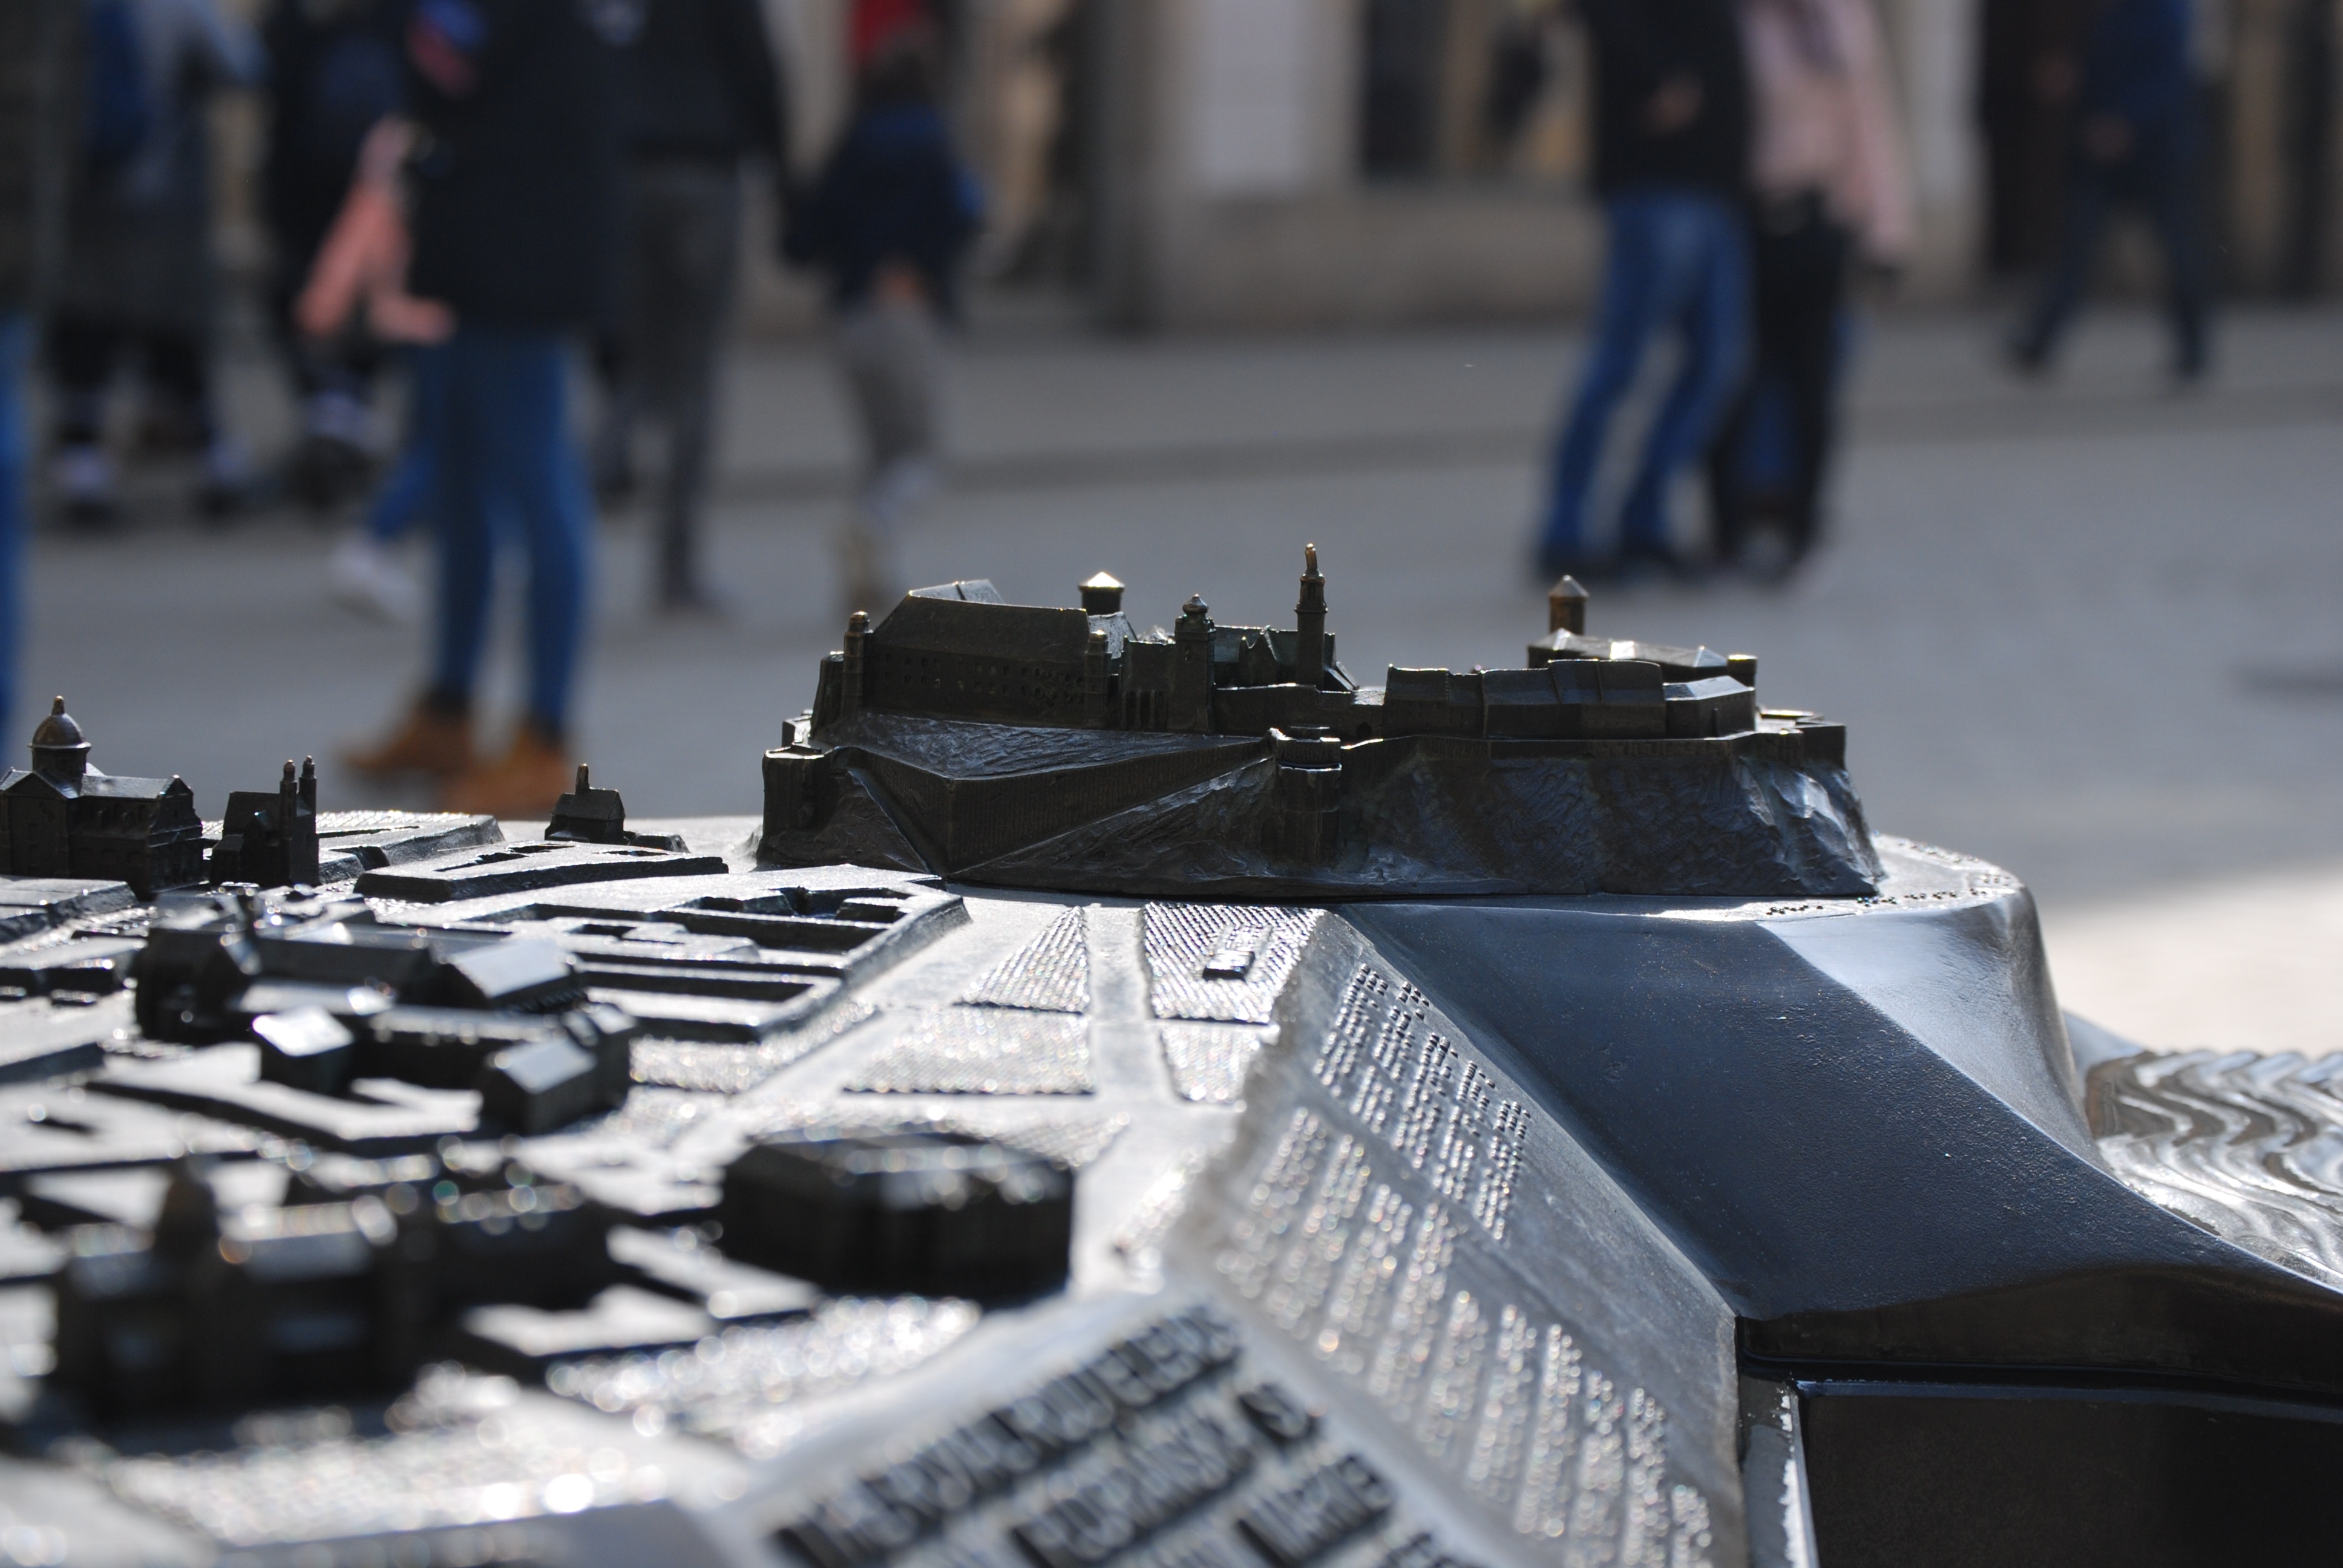
scale model, miniature, vehicle, toy, games, city, metal